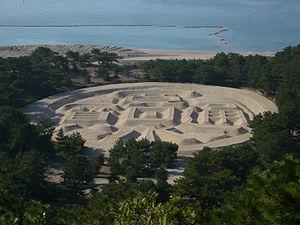
Kan'onji est une ville située dans la préfecture de Kagawa, au Japon.
Le parc Kotohiki est un « site de beauté pittoresque national » situé à Kan'onji, préfecture de Kagawa au Japon. Situé au sein du parc national de Setonaikai, le parc Kotohiki comprend le Zenigata suna-e, dont les origines remontent à 1633; le Jinne-in et le Kannon-ji, temples 68 et 69 du pèlerinage de Shikoku; le Kotohiki Hachiman-gū et la plage Ariake couverte de pins. Le parc est célèbre pour ses floraisons de cerisier, ses azalées, ses wisteria et ses camélias.